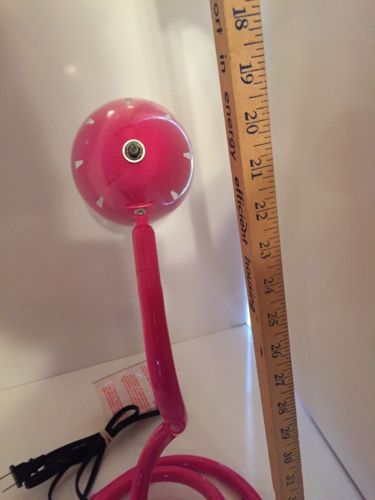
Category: lamp